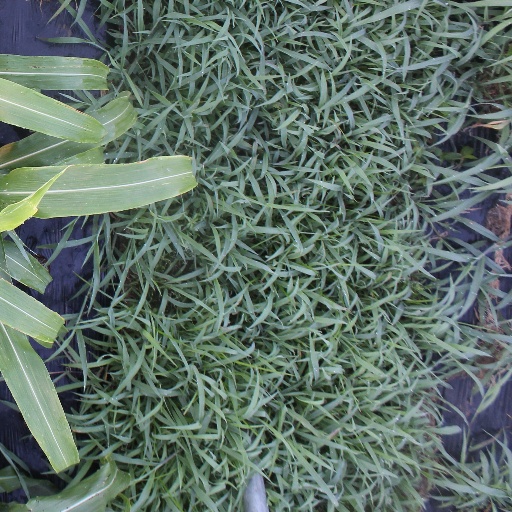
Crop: sorghum